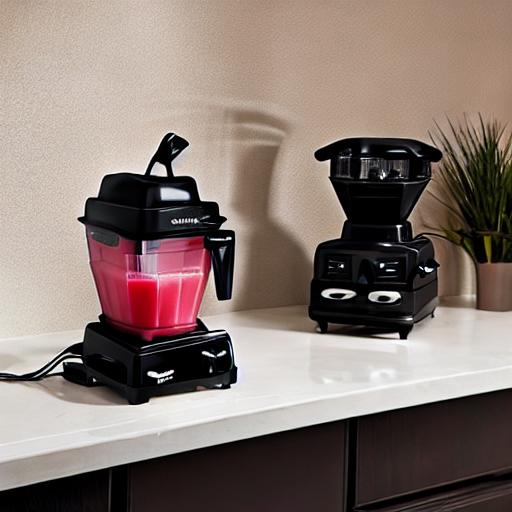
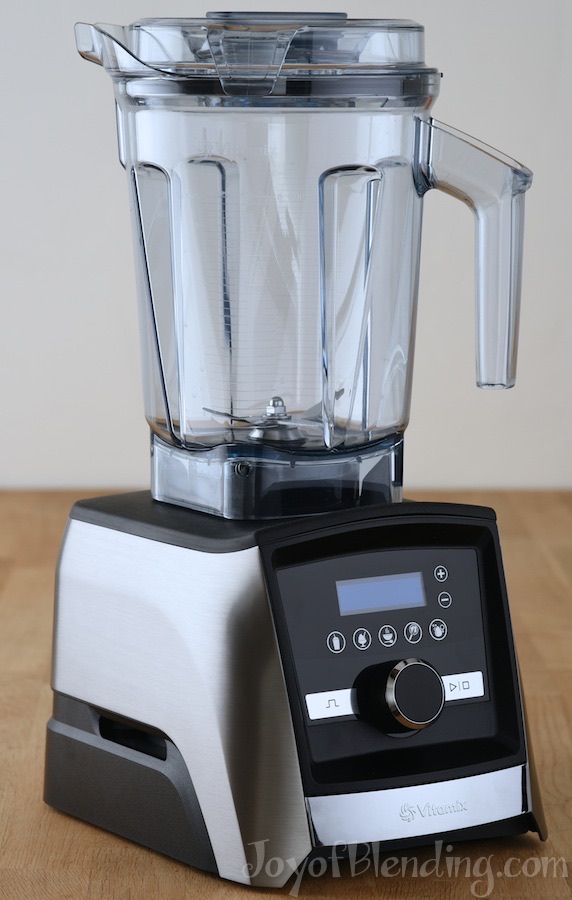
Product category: items_blender
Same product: no